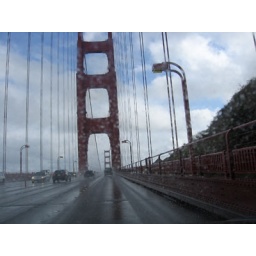
its the nost amazing view riding across the bridge its like youre glinding over the ocean